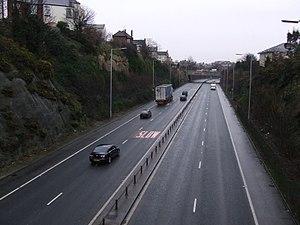
La Liscard and Poulton railway station est située à Wallasey dans le Merseyside.